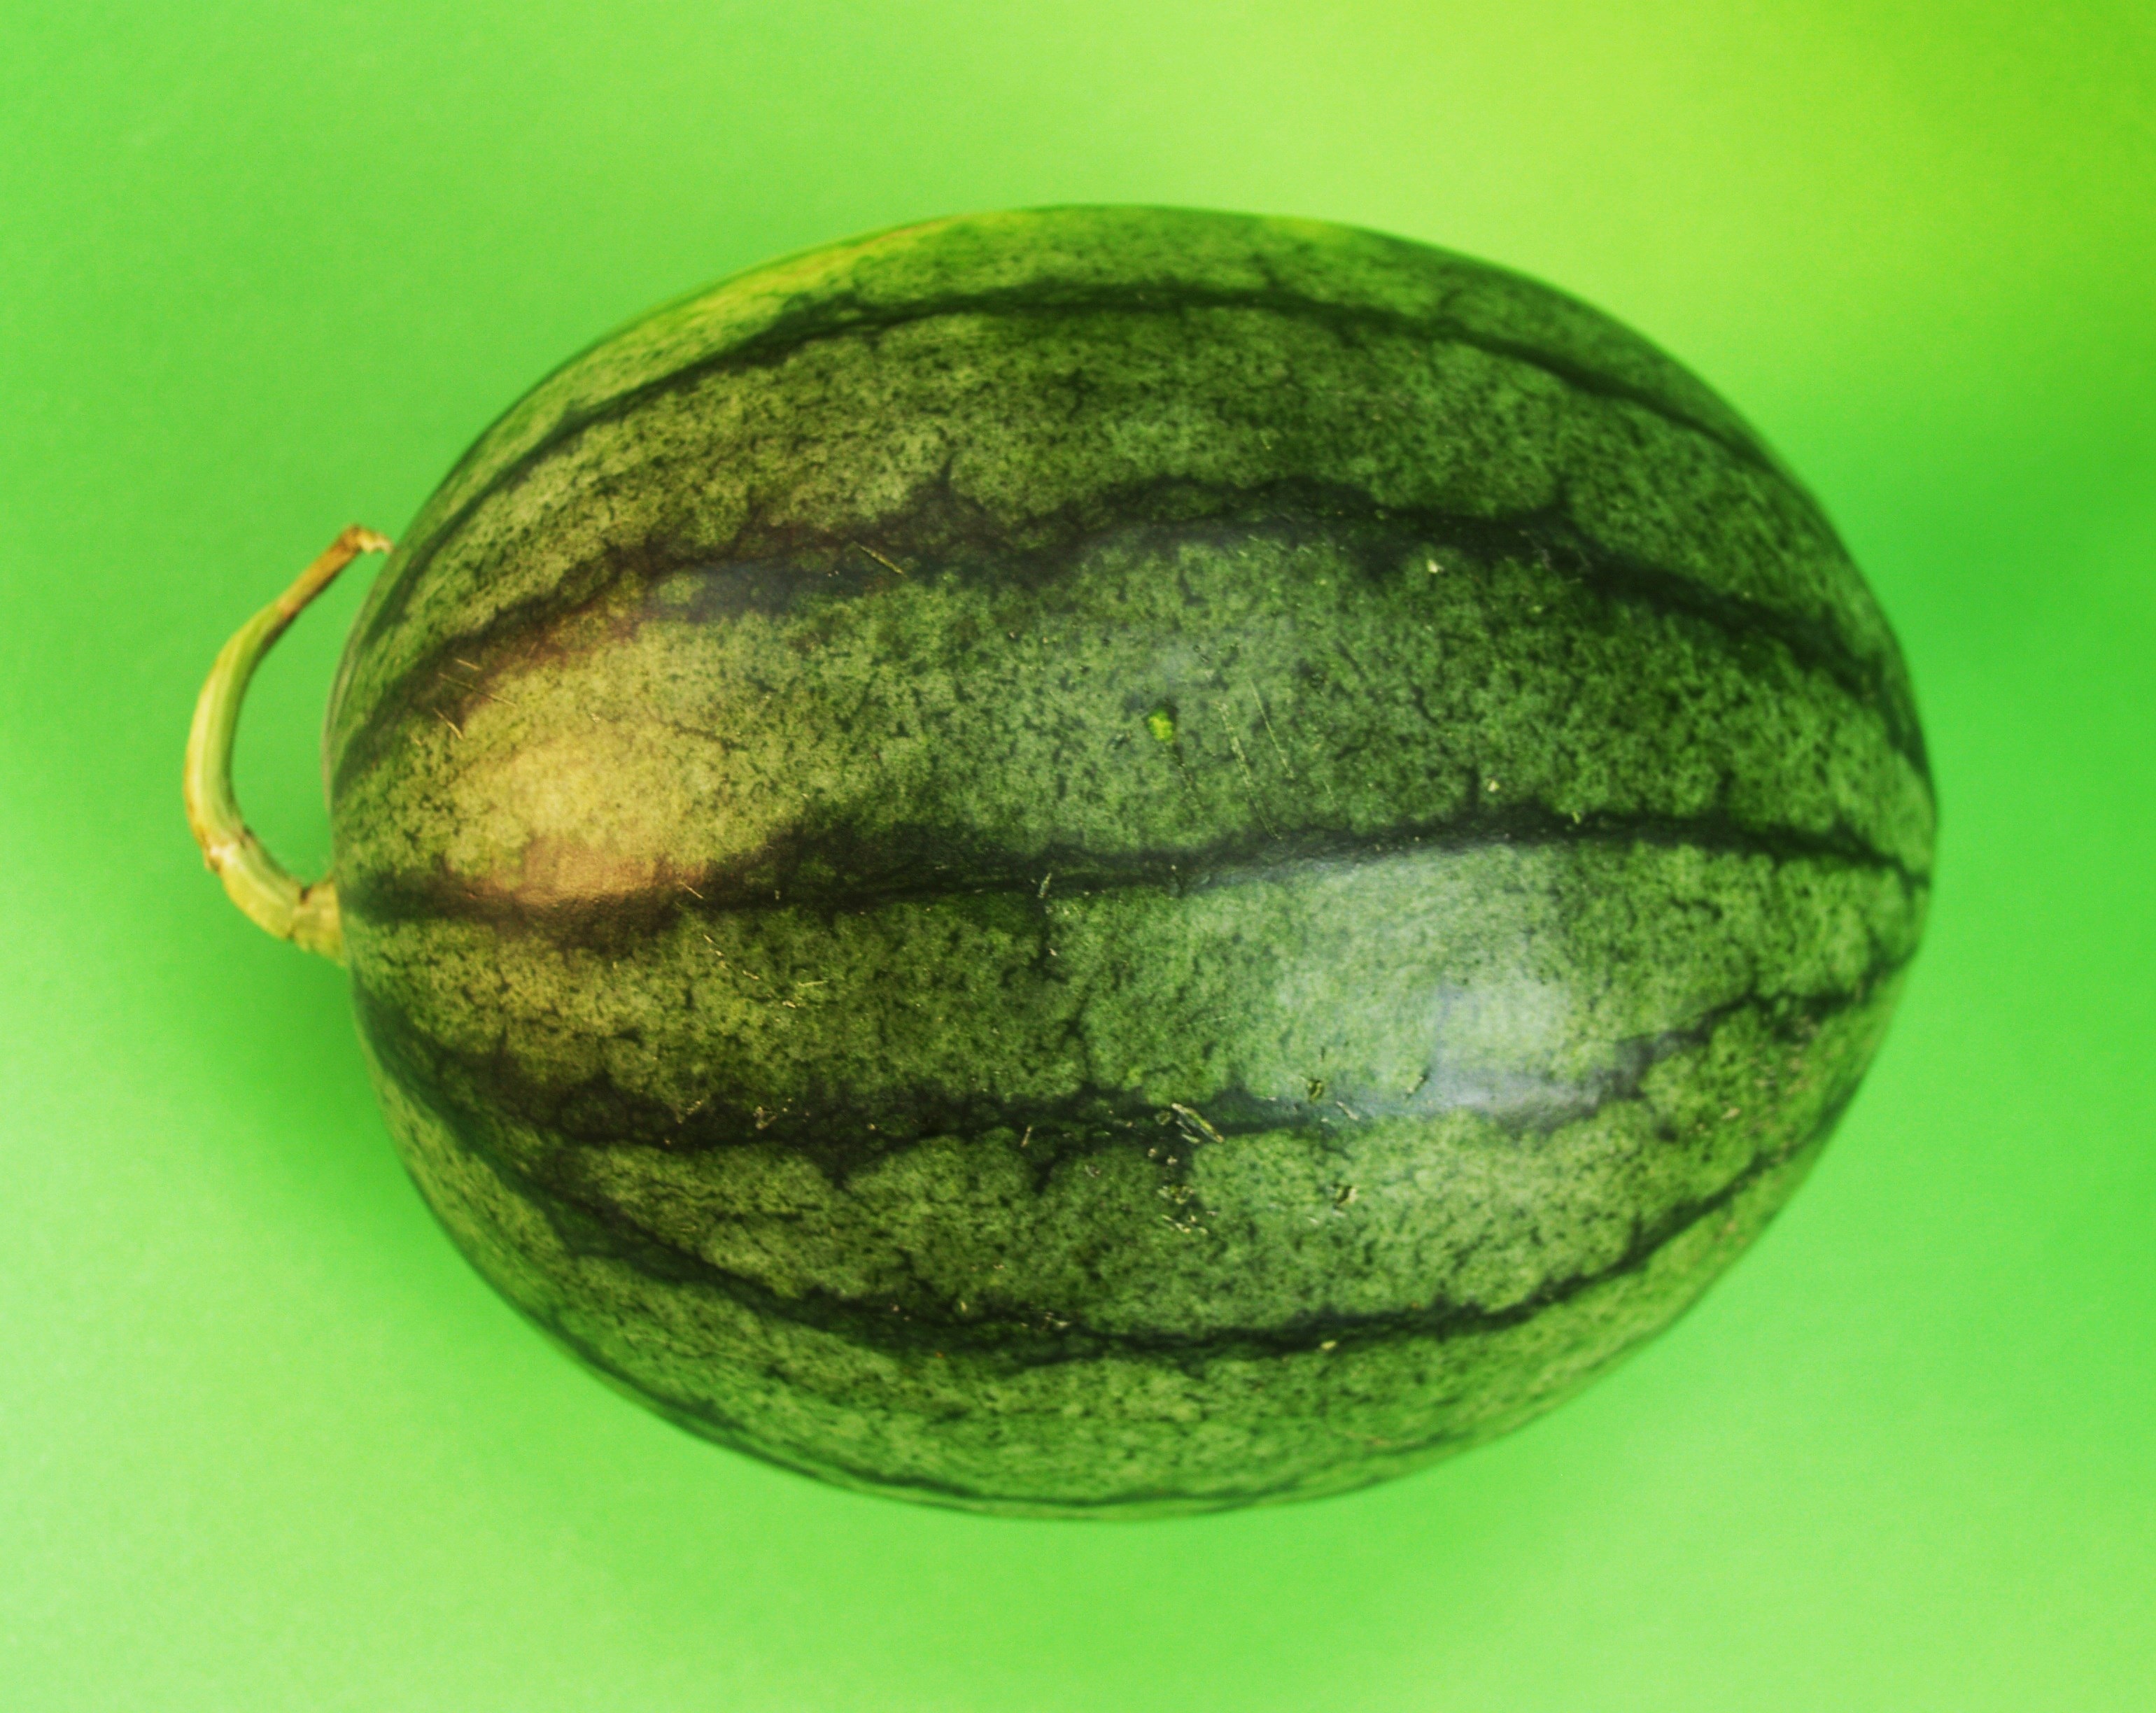
plant, white, fruit, sweet, leaf, isolated, food, green, red, produce, tropical, studio, fresh, juicy, healthy, snack, dessert, eat, watermelon, delicious, slice, health, gourd, cut, vitamin, background, nutrition, refreshment, diet, healthy food, melon, portion, flowering plant, sweet food, eating healthy, seeded, diet food, watermelon white background, watermelon isolated, watermelon slice, seeded watermelon, land plant, cucumber gourd and melon family